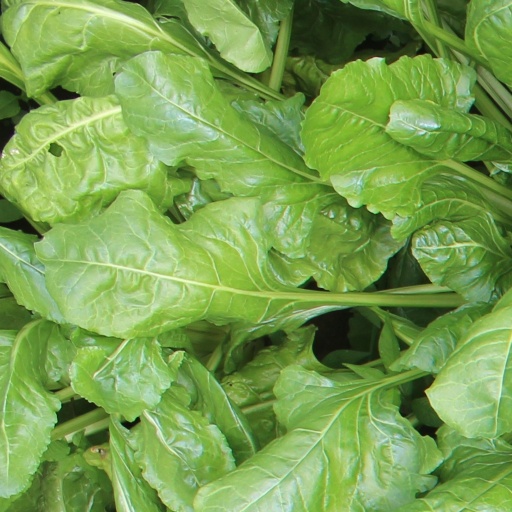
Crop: sugar beet